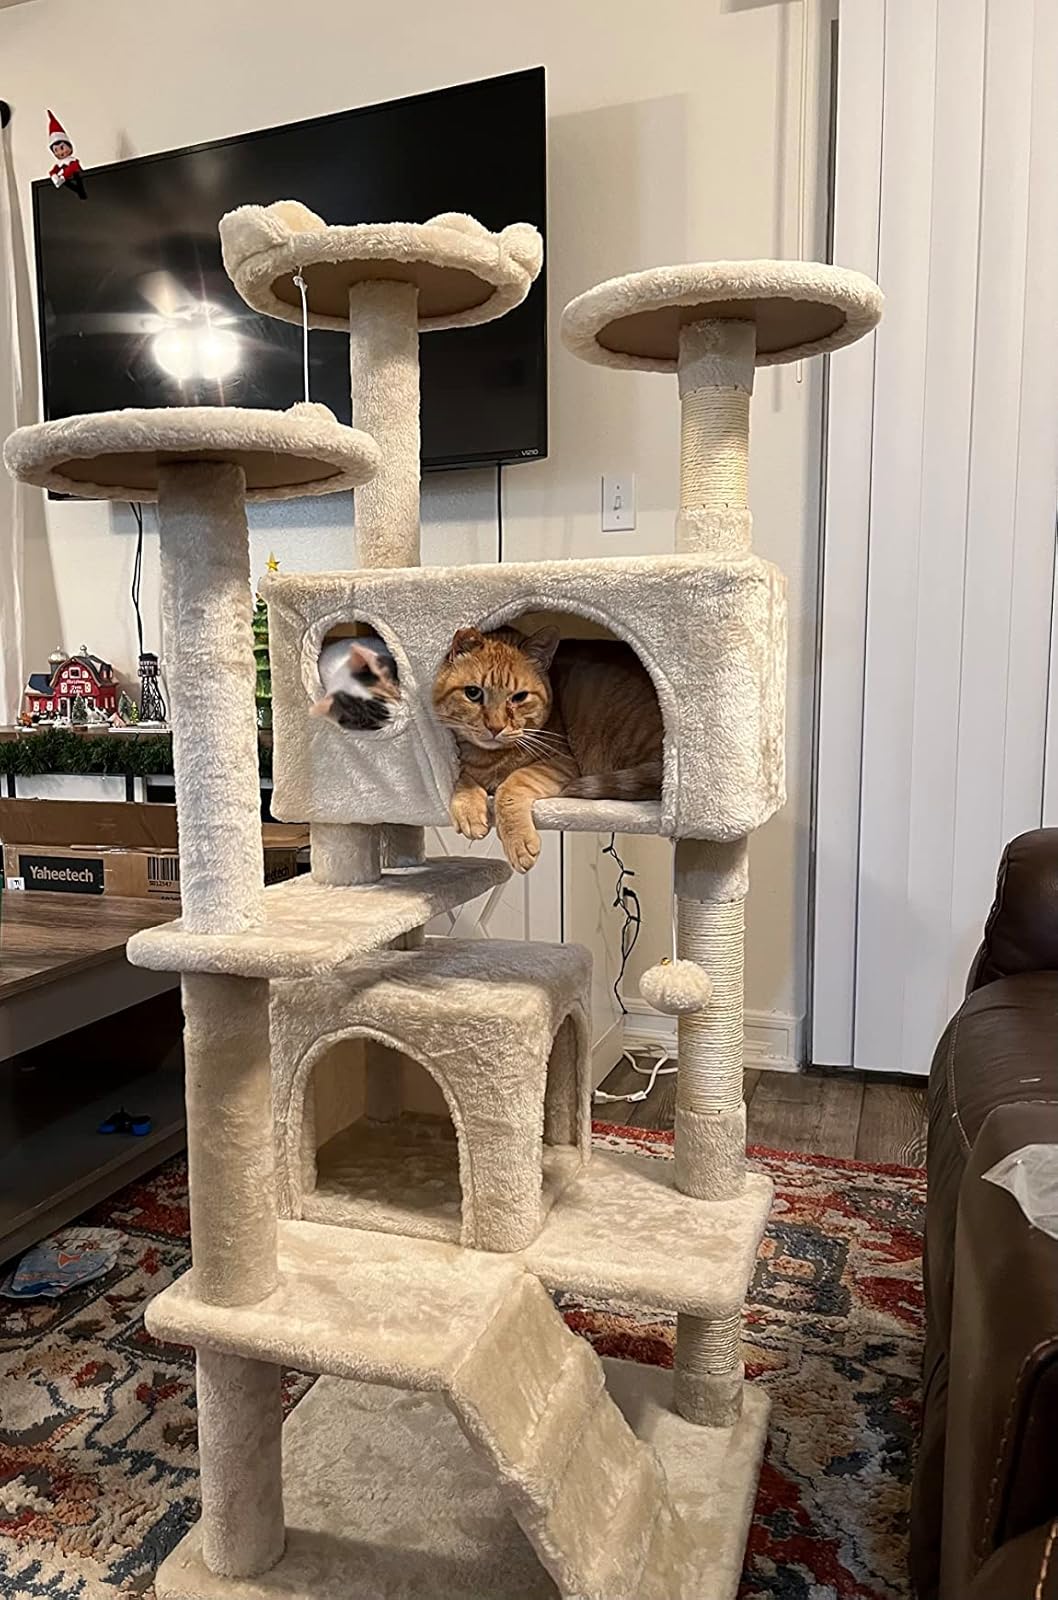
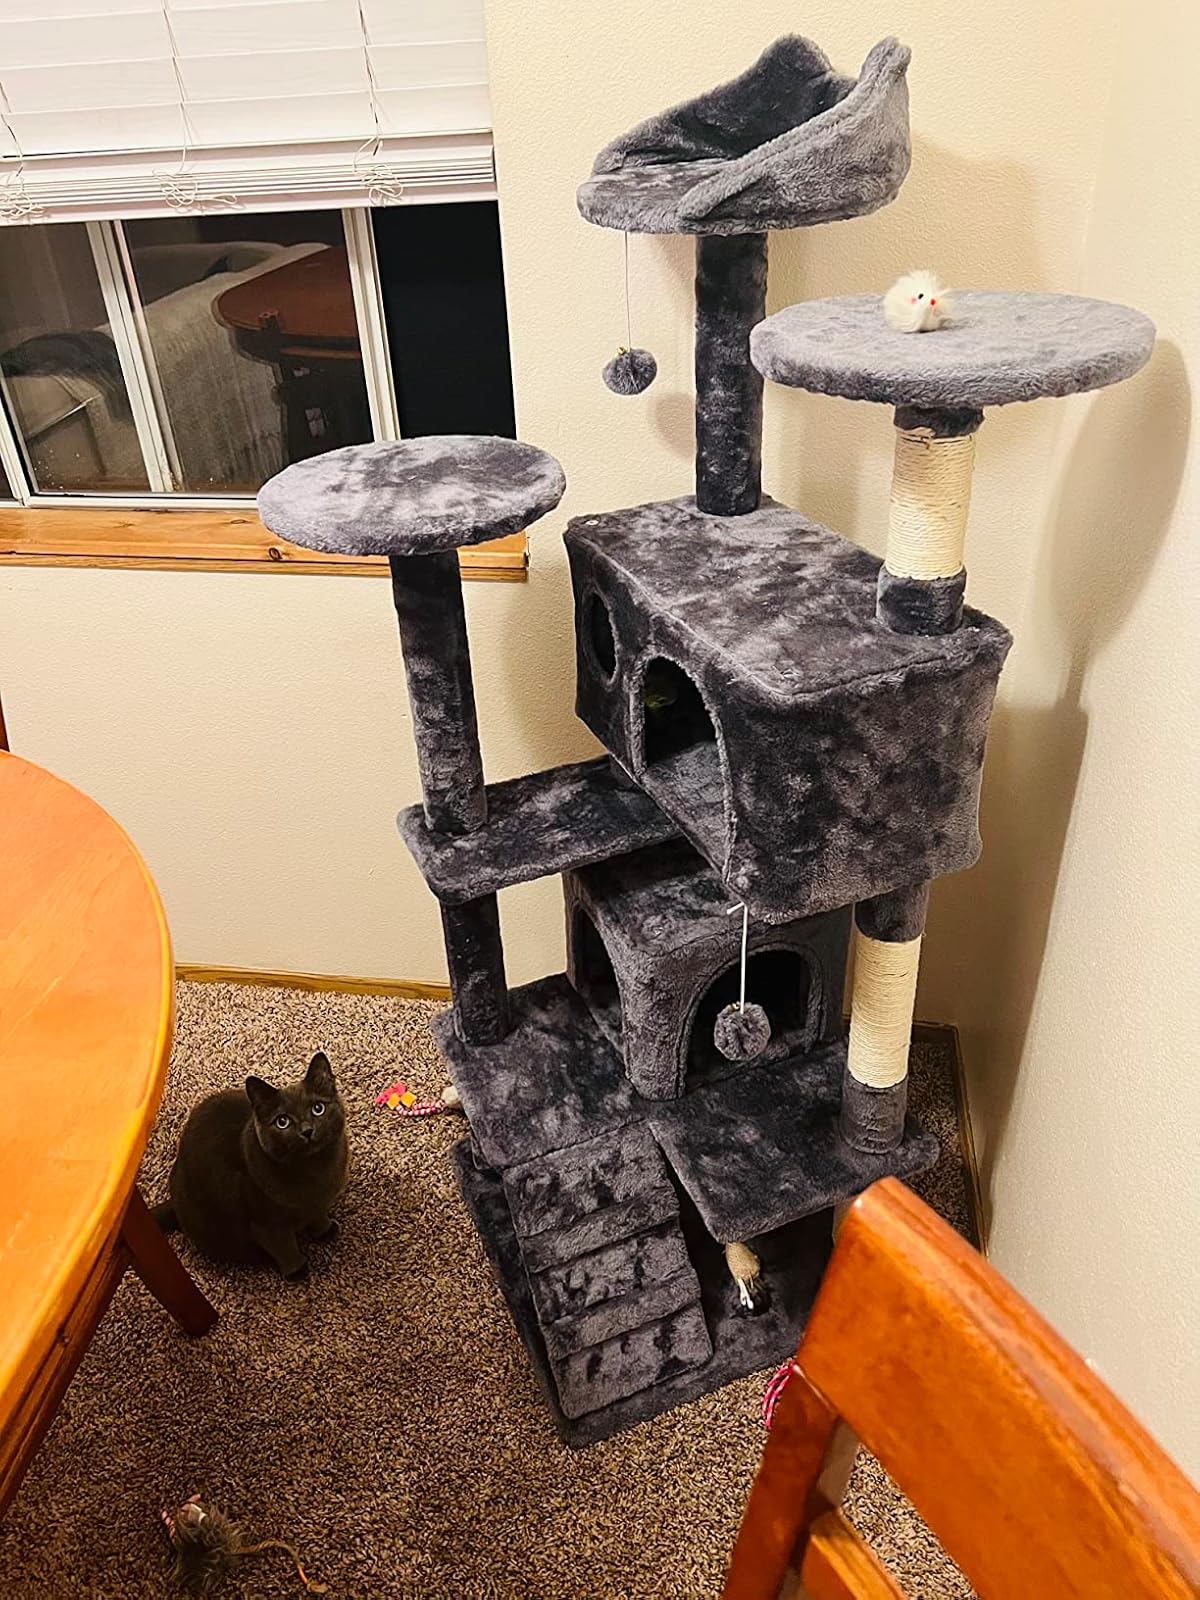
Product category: items_cat tree
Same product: no